Sechenovsky District

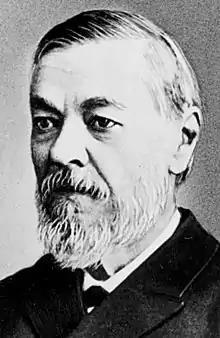
Psysiologist Ivan Sechenov, after whom the district is named

The district was established in 1929 and renamed in 1944 after physiologist Ivan Sechenov.